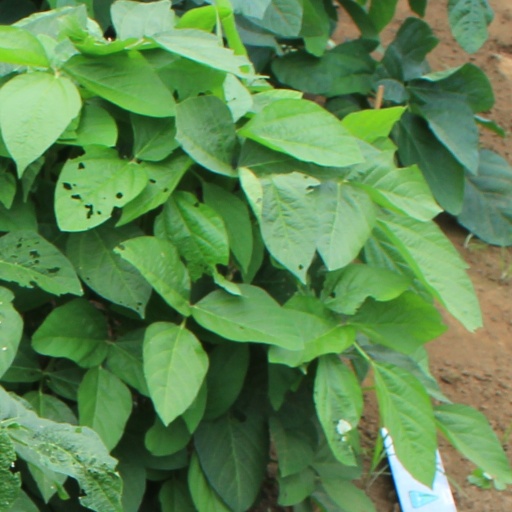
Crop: soybean